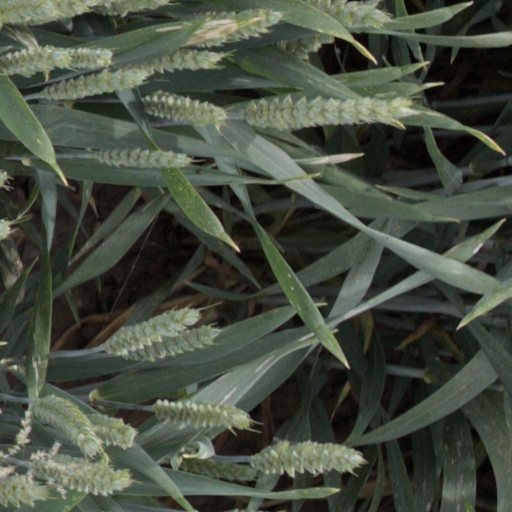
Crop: wheat